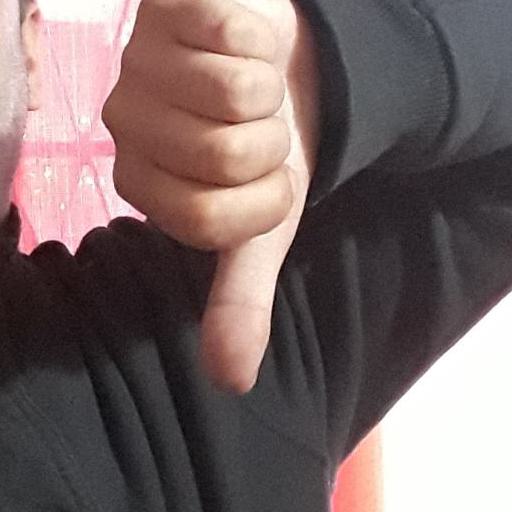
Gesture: dislike